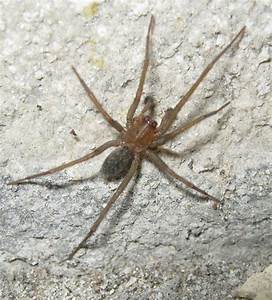
Label: ragno